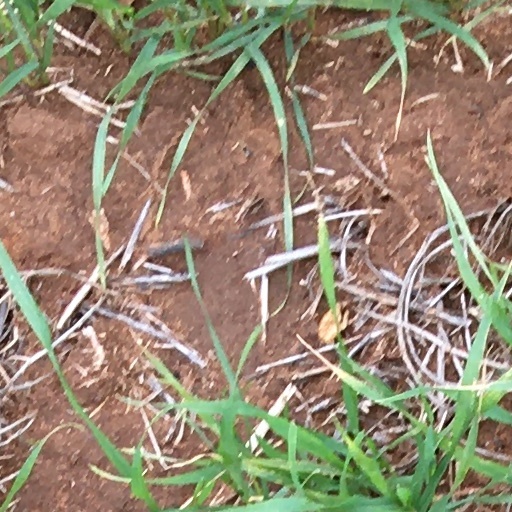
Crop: wheat